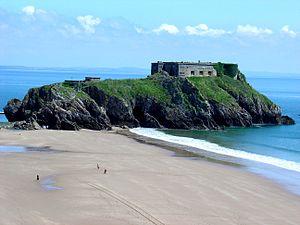
Tenby est une ville du pays de Galles située dans le comté du Pembrokeshire et comptant environ 4 500 habitants. Elle se situe à l'ouest de Swansea. Cette petite ville médiévale, sur son promontoire rocheux, est aujourd'hui une station balnéaire.